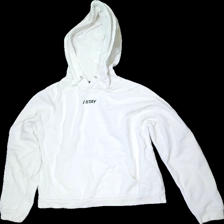
View: front
Type: Hoodie
Category: Ladies
Brand: Not in the list
Brand text on label: stay hroxy
Colors: White, Black
Material: 100% bomull
Pattern: Logo print
Cut: C-collar
Size: M
Season: All
Stains: Major
Damage: gult i kragen
Damage location: top center
Damage 2: gula fläckar
Damage 2 location: bottom right
Damage 3: gult tyg
Damage 3 location: bottom left
Price range: <50
Recommended usage: Recycle
Description: vit hoodie med tryck